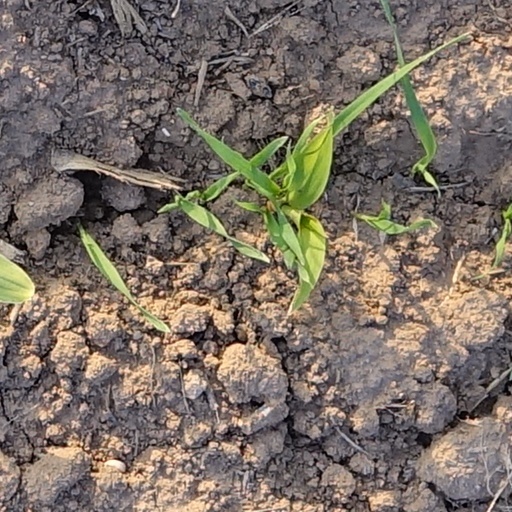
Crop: wheat